Symphony No. 4 (Beethoven)

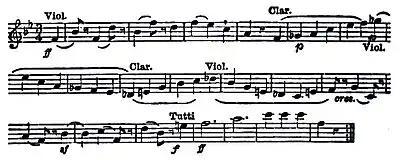

In the Fourth Symphony (and later, in the Seventh) Beethoven further departed from the traditional minuet-trio-minuet form by repeating the trio after the second rendition of the scherzo section, and then bringing the scherzo back for a third hearing. The final repetition of the scherzo is abridged, and in the coda the two horns "blow the whole movement away" (Tovey).